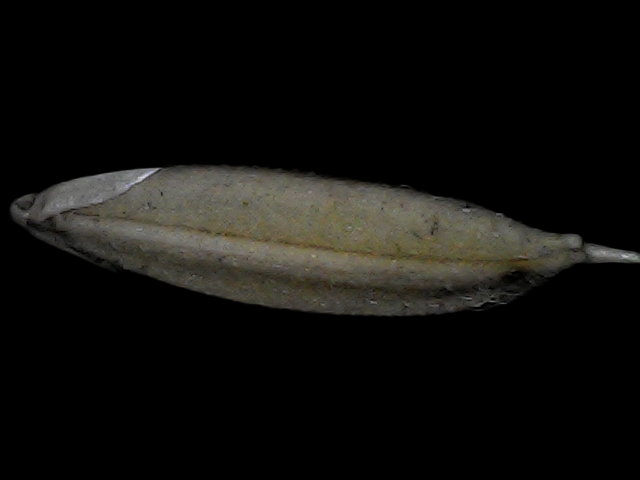
Rice variety: Bd72